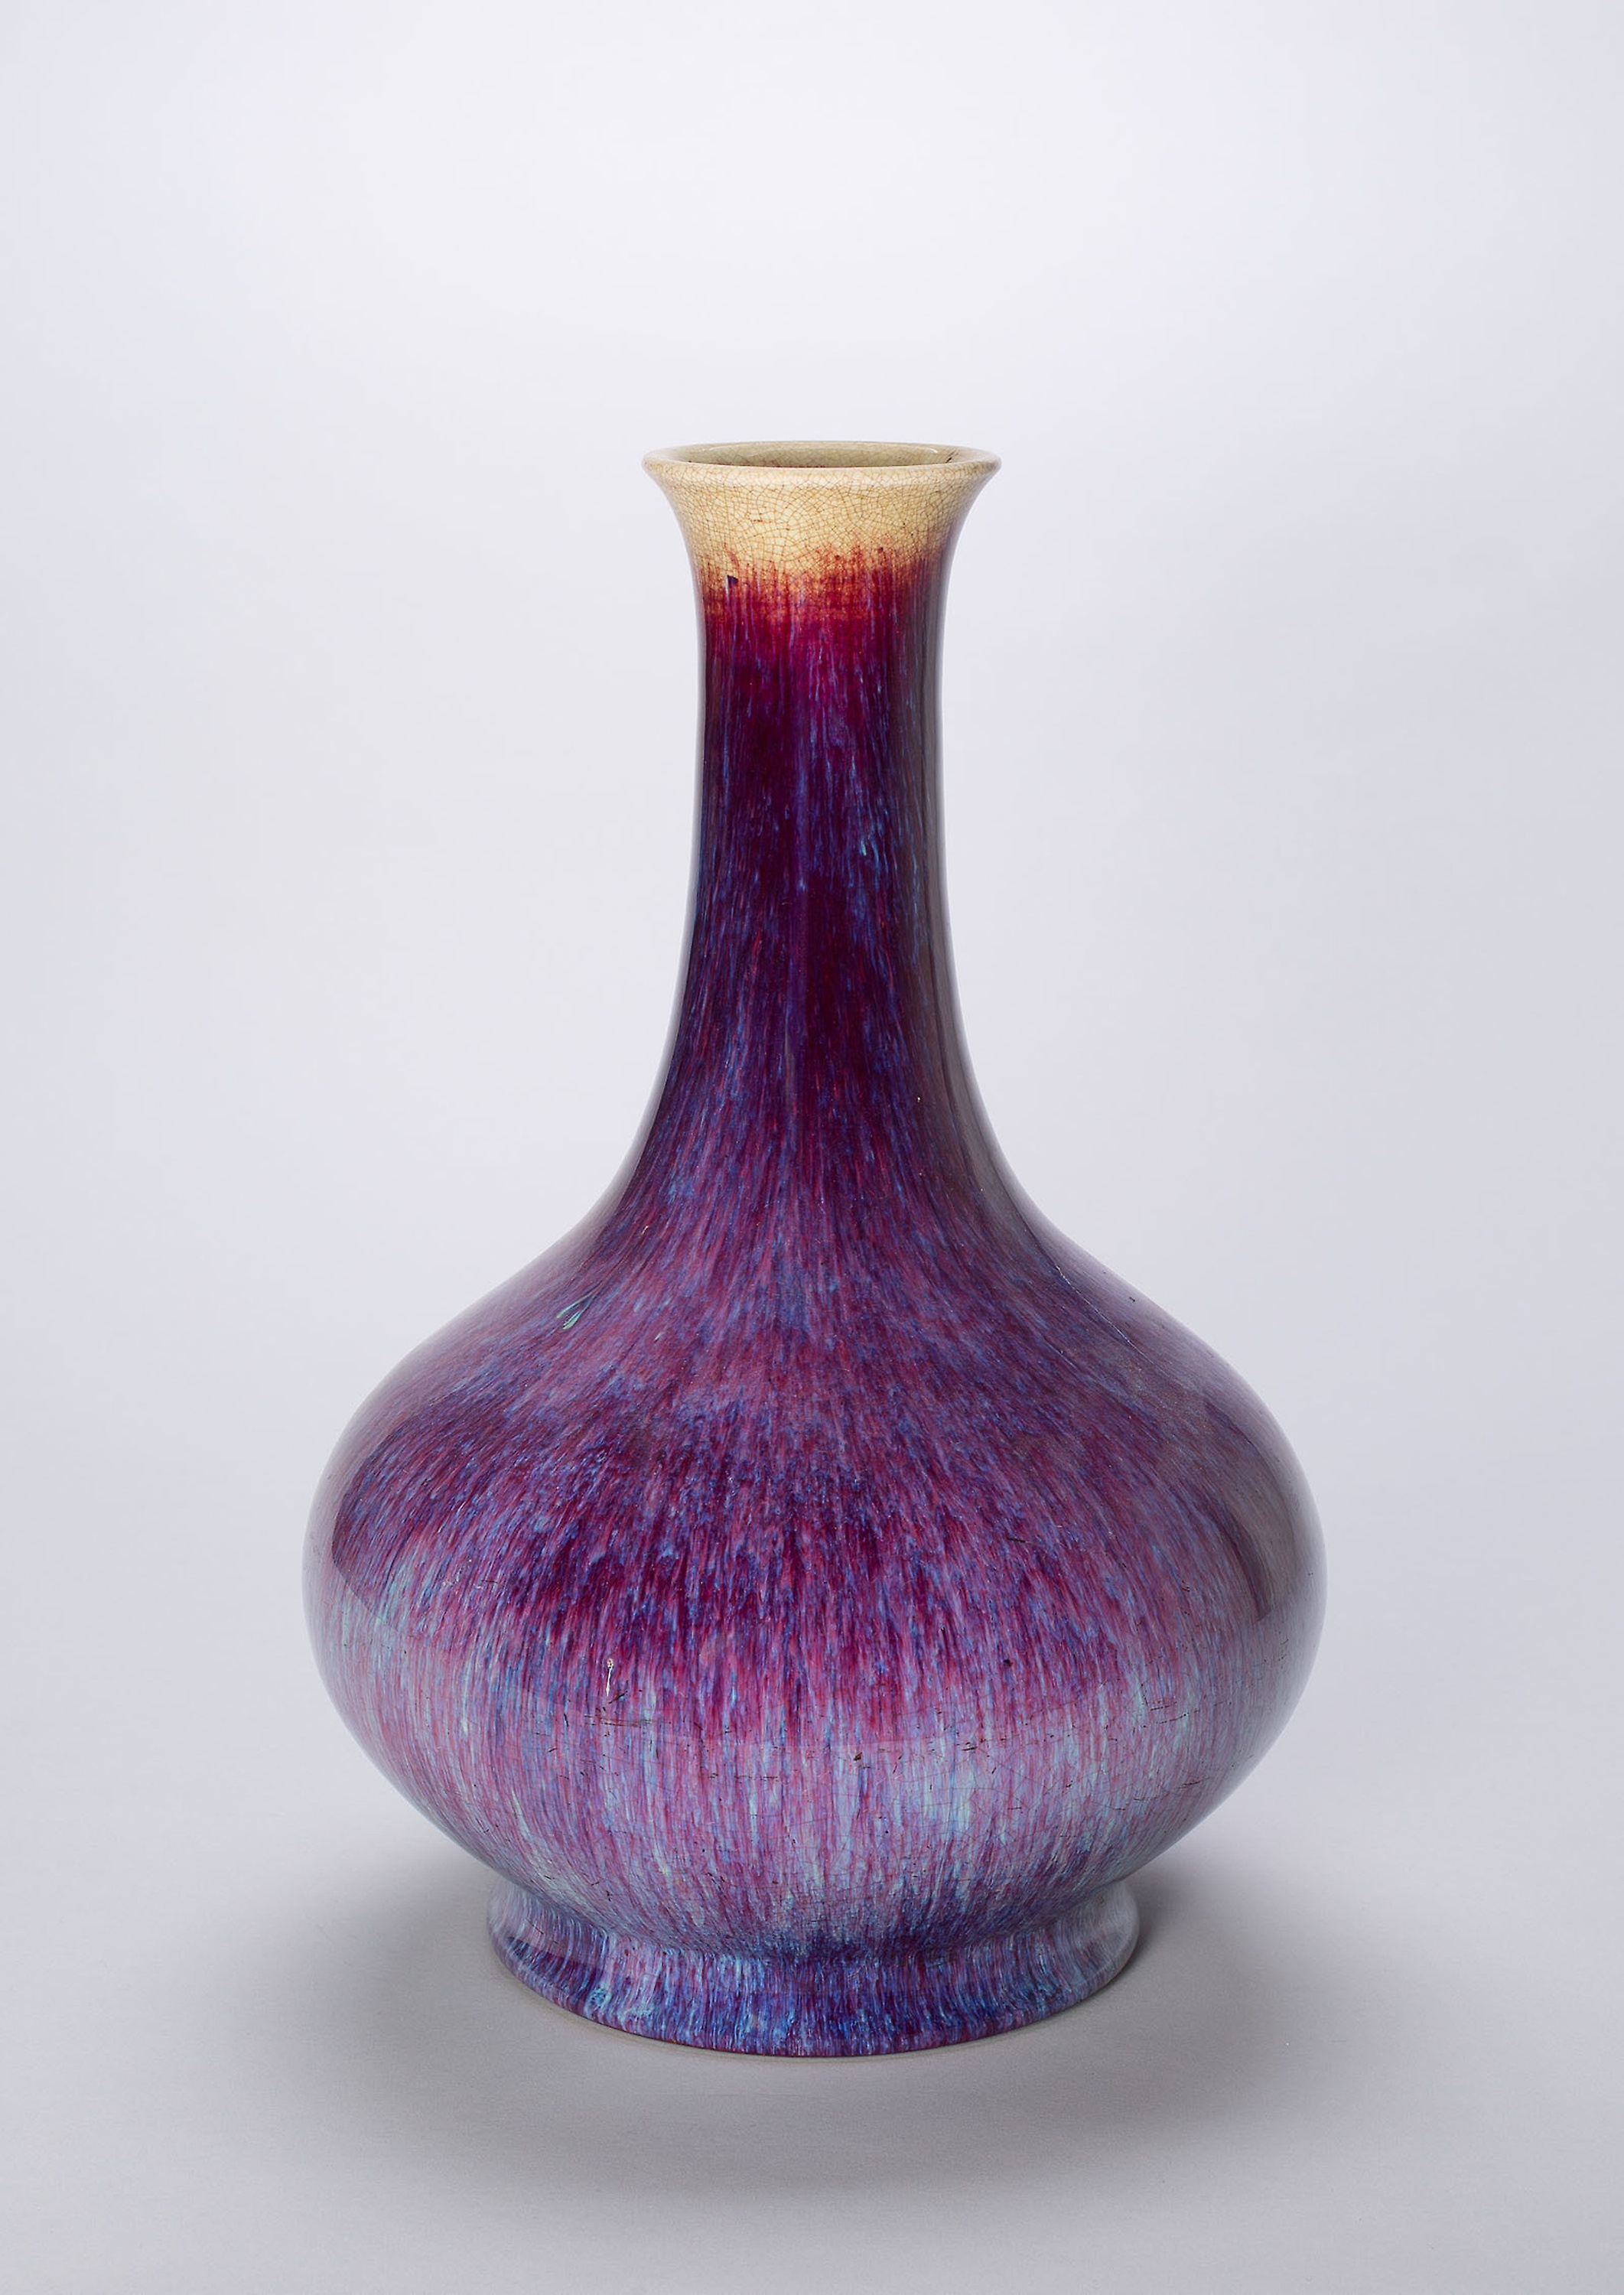
vase, purple, violet, artifact, ceramic, still life photography, glass, plant, pottery, interior design, art